History of Oklahoma

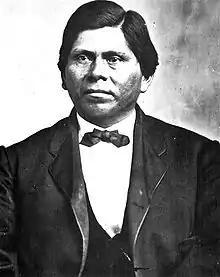
Allen Wright, a Choctaw minister, scholar and chief, is credited as the state's founding father for creating the state's name in 1865.

In 1866 the federal government forced the tribes that had allied with the Confederacy into new Reconstruction Treaties. Most of the land in central and western Indian Territory was ceded to the government. Some of the land was given to other tribes, but the central part, the so-called Unassigned Lands, remained with the government. Another concession allowed railroads to cross Indian lands. Furthermore, the practice of slavery was outlawed. Some nations were integrated racially with their slaves, but other nations were extremely hostile to the former slaves and wanted them exiled from their territory. It was also during this time that the policy of the federal government gradually shifted from Indian removal and relocation to one of assimilation.